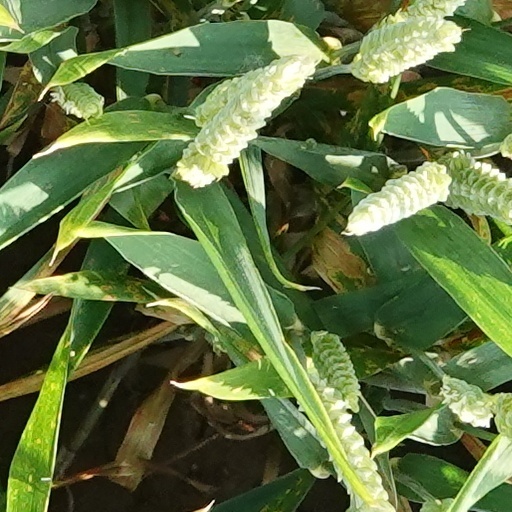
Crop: wheat